Hits Radio North East

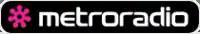
Logo used from 2003 to 2015. (A variant used between 2000 and 2003 had a dark blue background)

The Newcastle-based station, broadcasting to North-East England, launched on 15 July 1974. The first breakfast show was presented by Don Dwyer, an Australian radio presenter formerly at ABC and the United Biscuits Network. The first show included messages of congratulations from Kenny Everett at the equivalent local commercial station in London, Capital Radio.